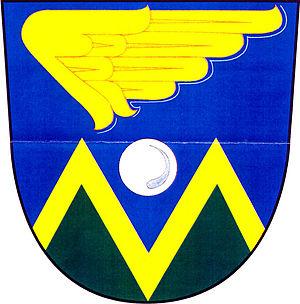
Mošnov est une commune du district de Nový Jičín, dans la région de Moravie-Silésie, en République tchèque. Sa population s'élevait à 750 habitants en 2017.